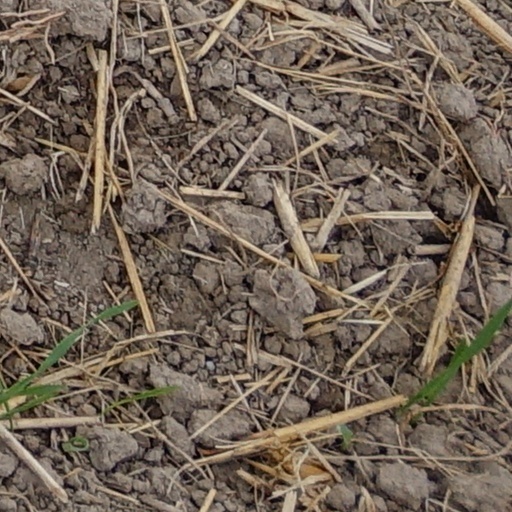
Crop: wheat